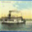
Label: ship